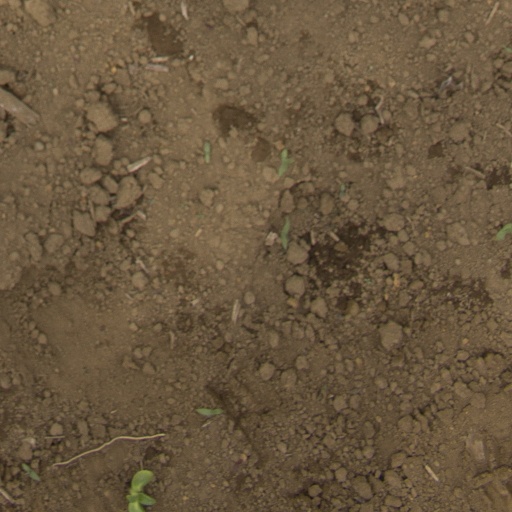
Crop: Jerusalem artichoke